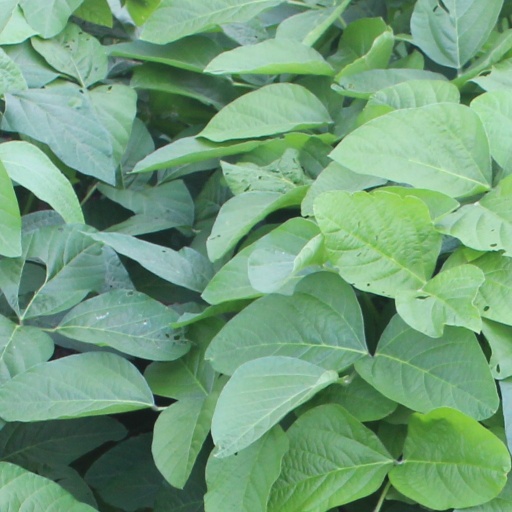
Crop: soybean